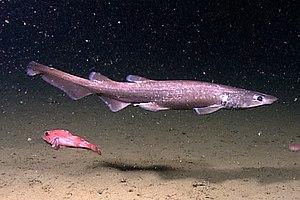
Les roussettes forment une famille de petits requins comportant environ 17 genres et plus de 150 espèces ce qui en fait la plus importante famille de requins.
Les Pentanchidae forment une famille de requins de l'ordre des Carcharhiniformes. La plupart des espèces de cette famille sont abyssales.